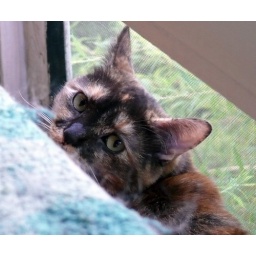
When the window is open Stella can settle in behind the desk on the window sill.